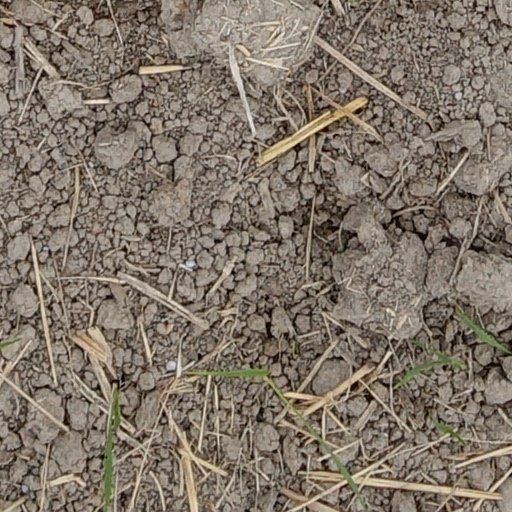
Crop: wheat